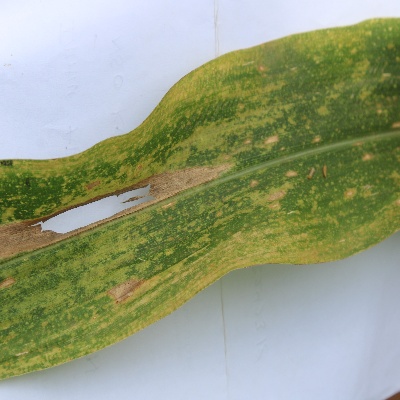
Crop: Maize
Condition: leaf spot